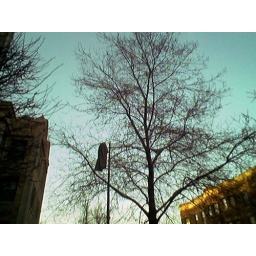
These are pants that are hanging out in a tree growing out of the sidewalk on Sheridan right around 4100N.